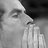
Emotion: surprise